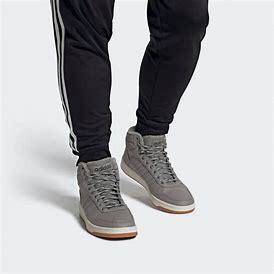
Brand: adidas
Model: neo Adidas NEO Hoops 2